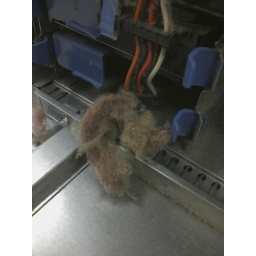
This girl's computer must've had an animal in it.